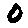
Label: 0